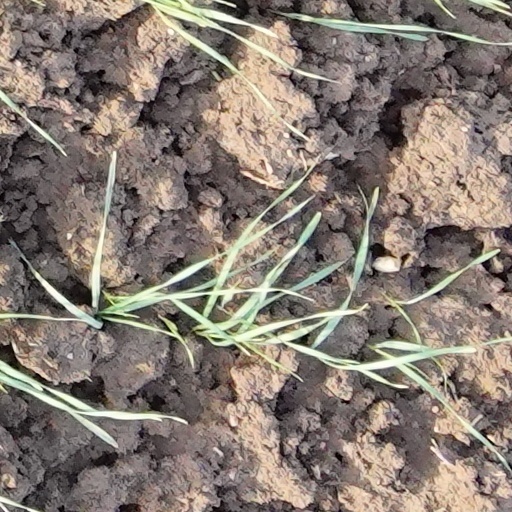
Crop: wheat